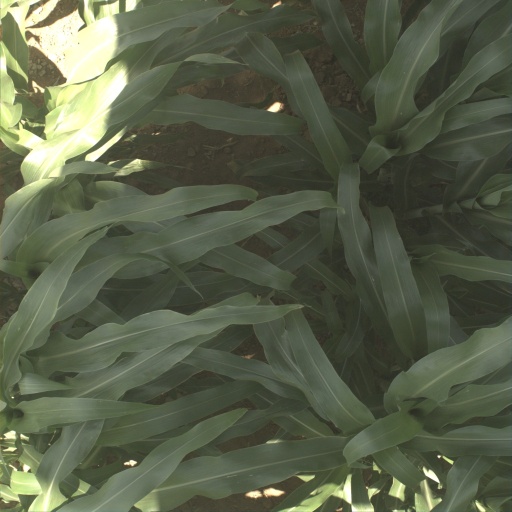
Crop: sorghum